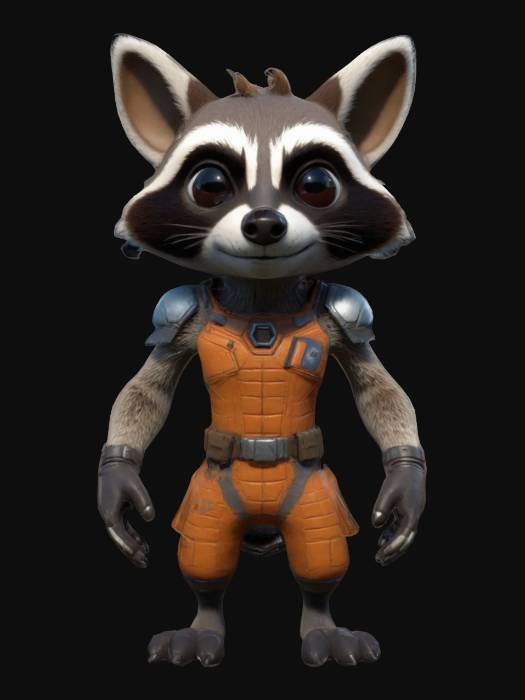
미적 점수 (1~10점): 8